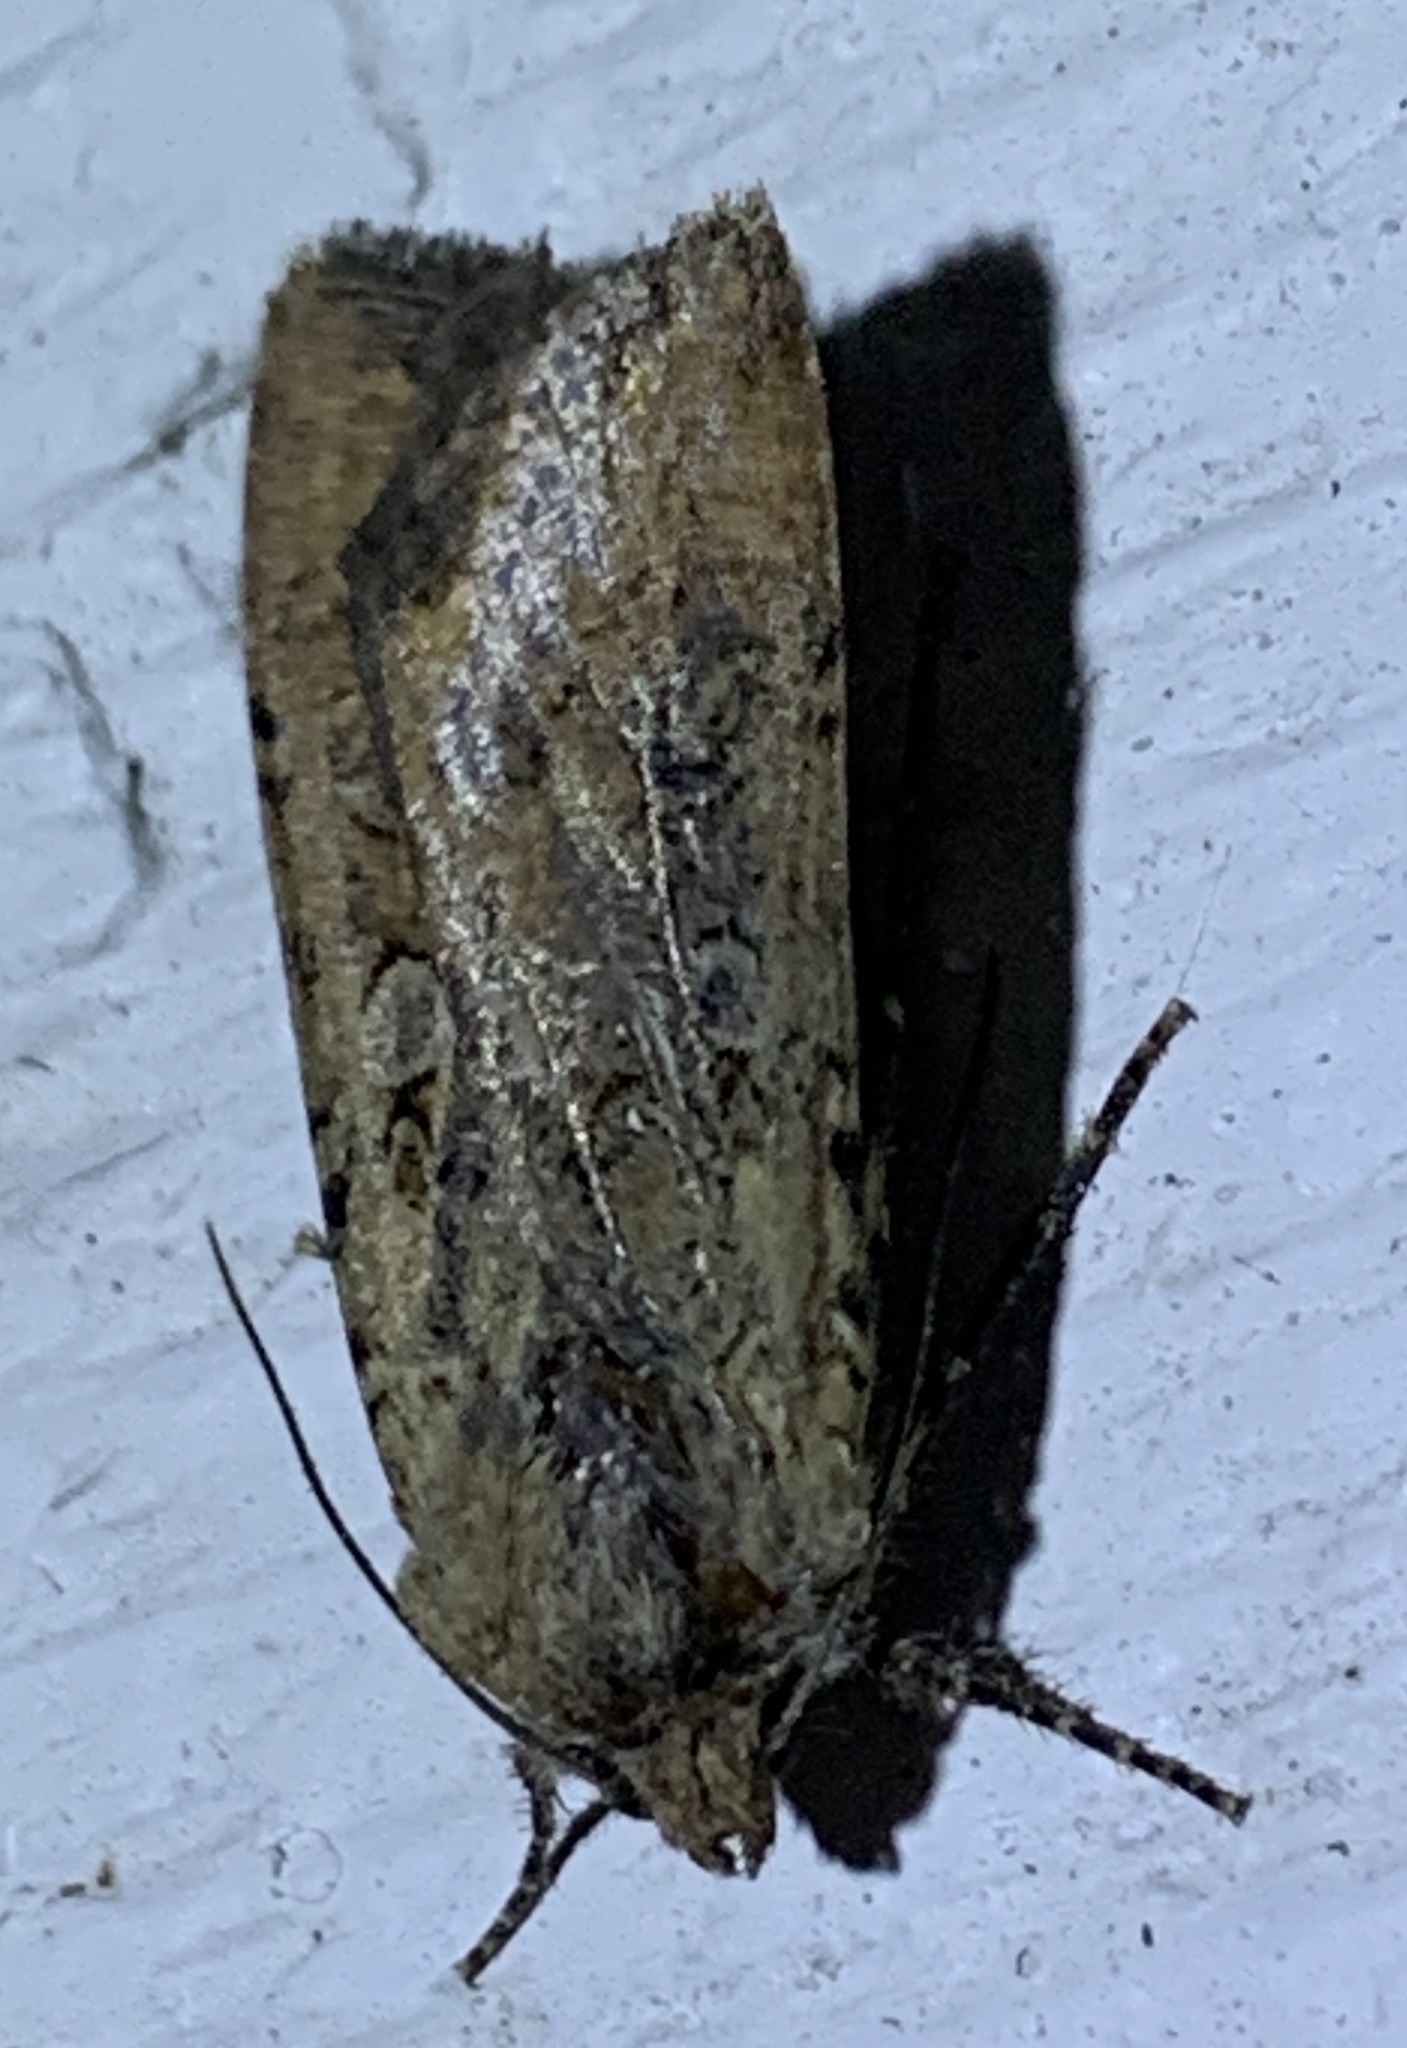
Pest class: cutworms